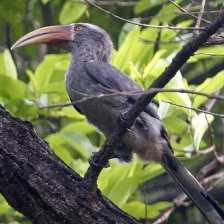
Species: MALABAR HORNBILL
Scientific name: OCYCEROS GRISEUS
ImageNet parent category: hornbill